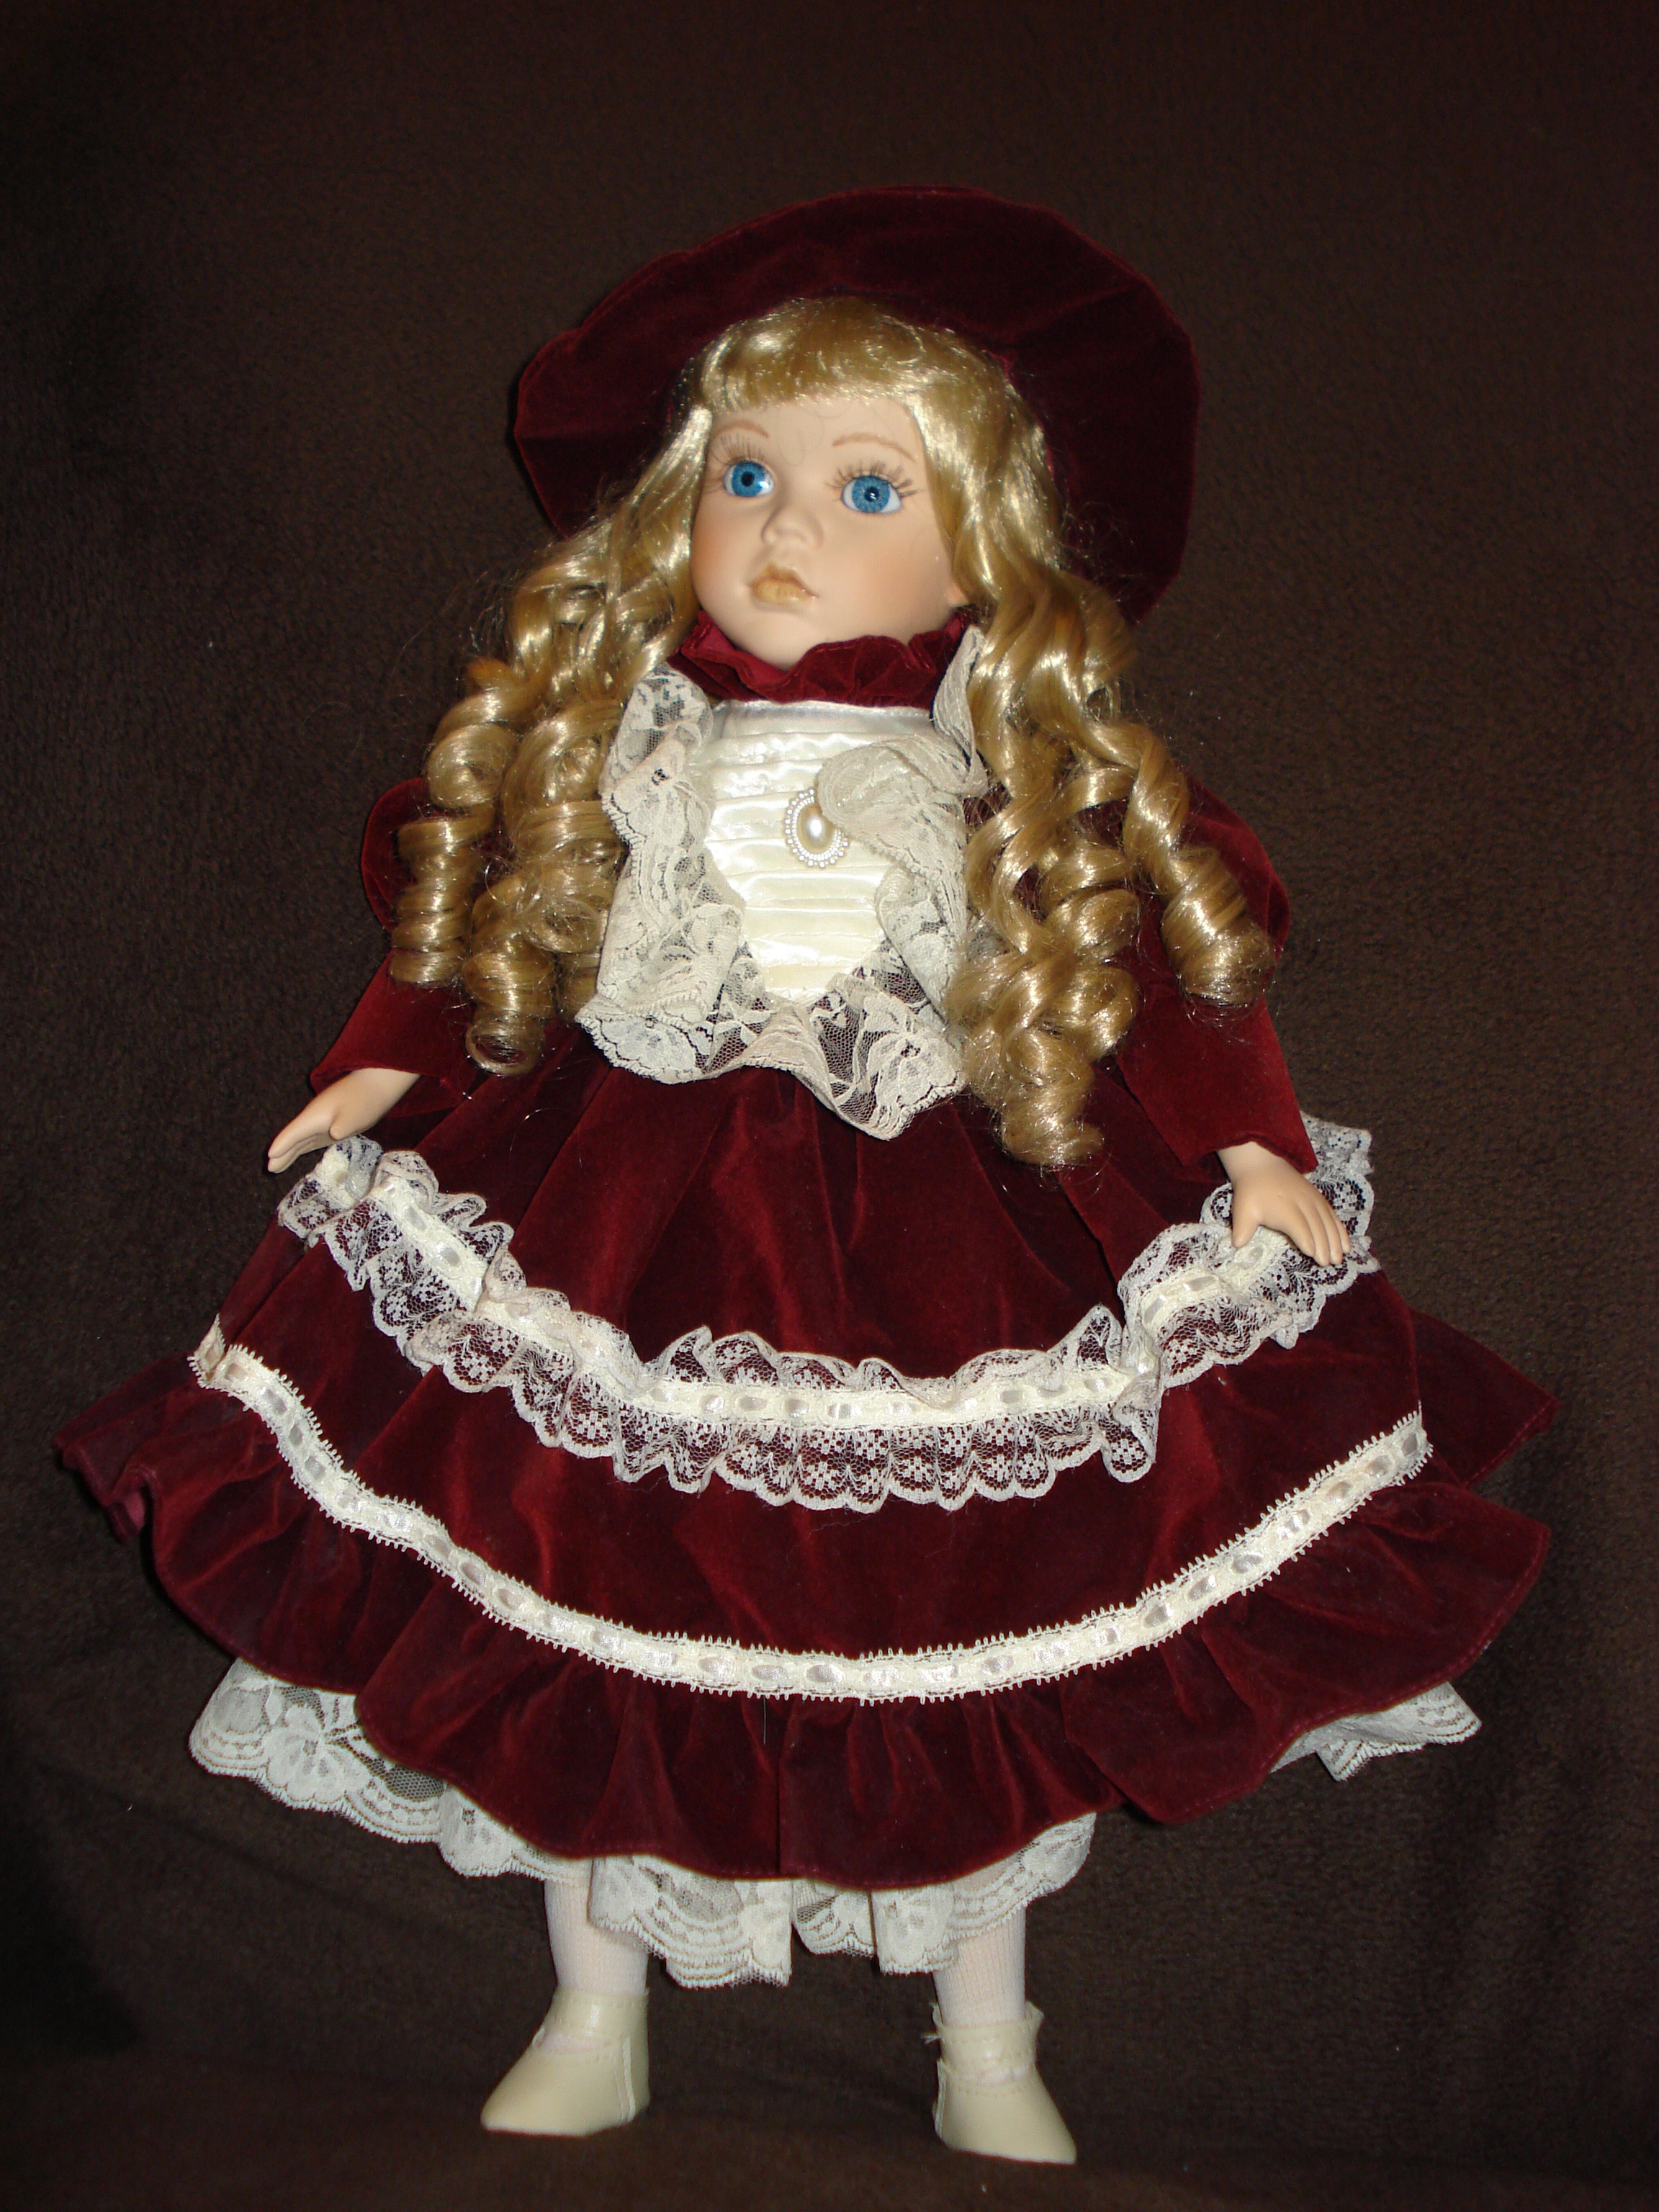
girl, collection, toy, doll, figurine, blond, costume design